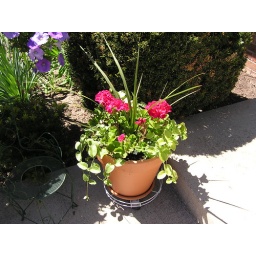
Abundant petunias in pink and purple. Container plant : spike, geraniums, vinca, alyssum